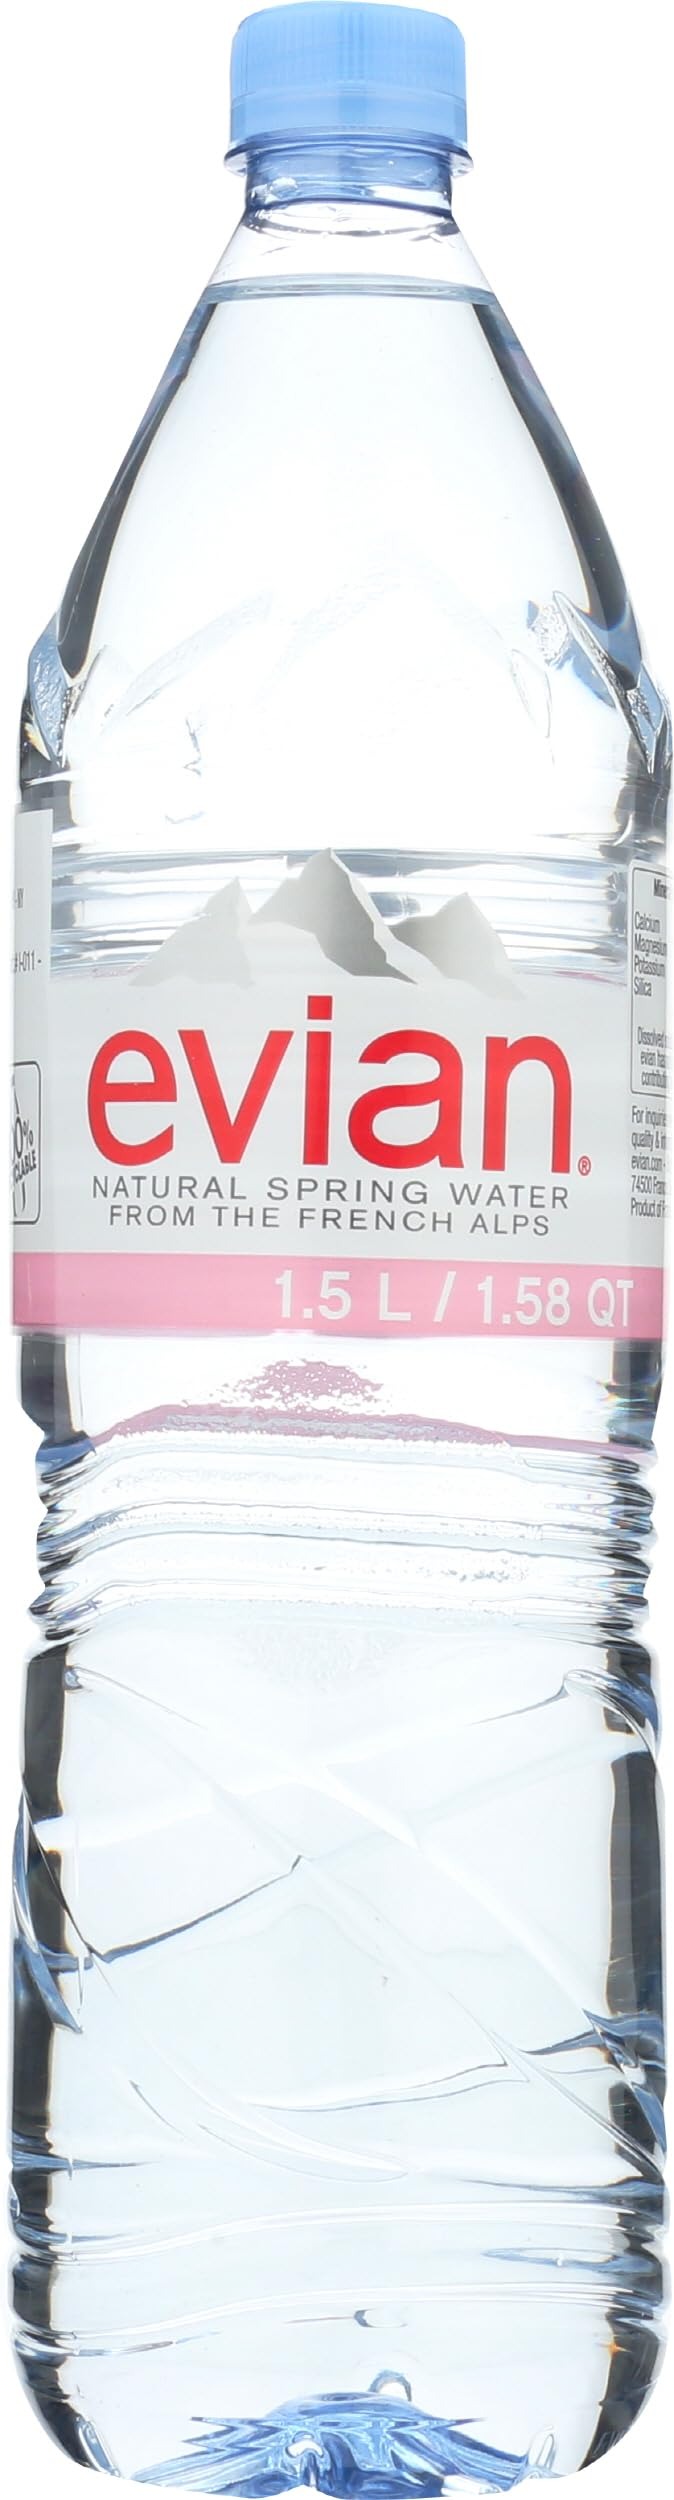
Item Name: EVIAN Natural Spring Water, 50.7 FZ
Bullet Point: Artesian still water
Product Description: Beverage
Value: 50.7
Unit: Fl Oz

Price: 3.54